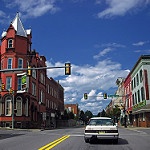
Scene: Outdoor